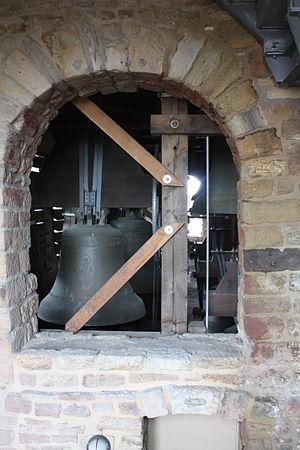
Cathédral à Minden, arrondissement de Minden-Lübbecke, Rhénanie-du-Nord-Westphalie, Allemagne.